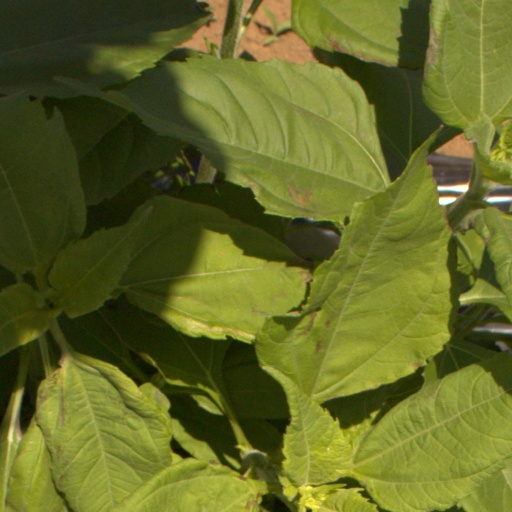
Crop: Jerusalem artichoke